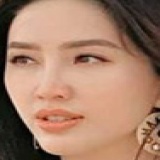
ca sĩ Bảo Thy